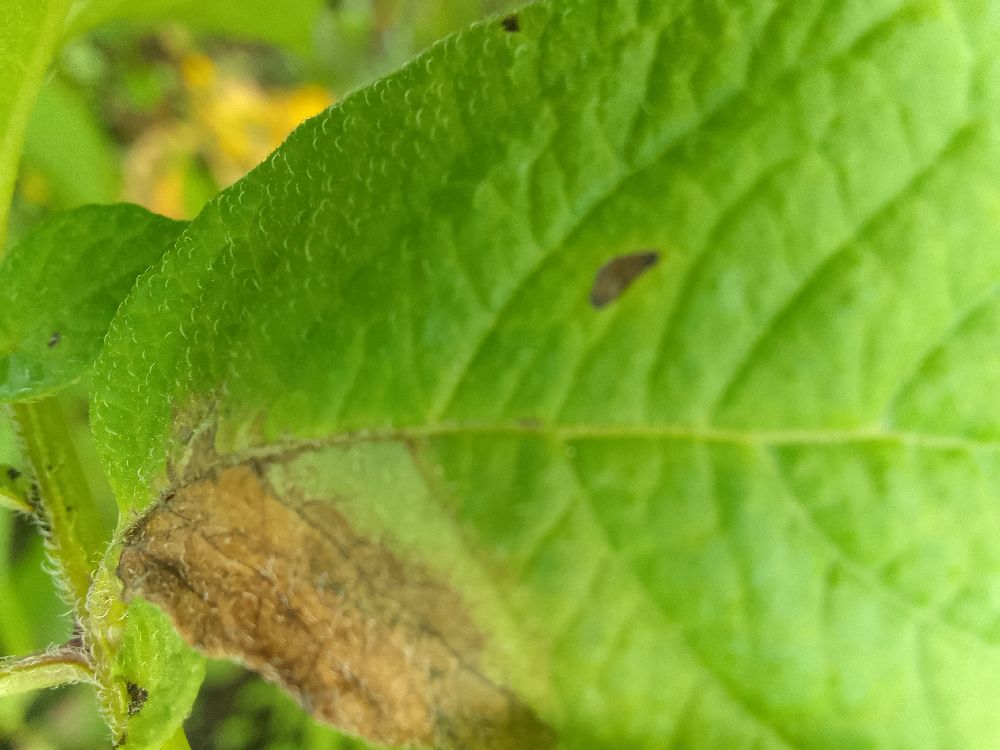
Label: Late blight